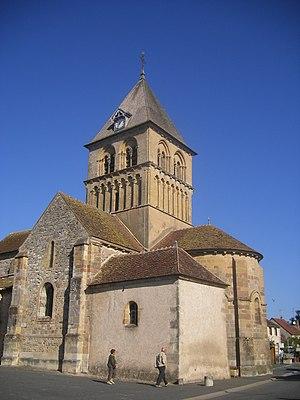
Rouy est une commune française située dans le département de la Nièvre, en région Bourgogne-Franche-Comté. Elle se situe à la limite de trois régions naturelles : le Bazois, le massif de Saint-Saulge et les Amognes.
Cet article recense les monuments historiques de la Nièvre, en France.
Cet article recense les monuments historiques français classés en 1884.